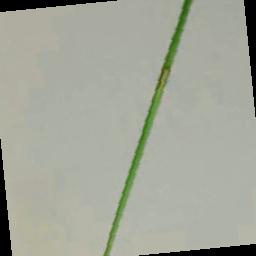
Label: Rice___Leaf_Blast